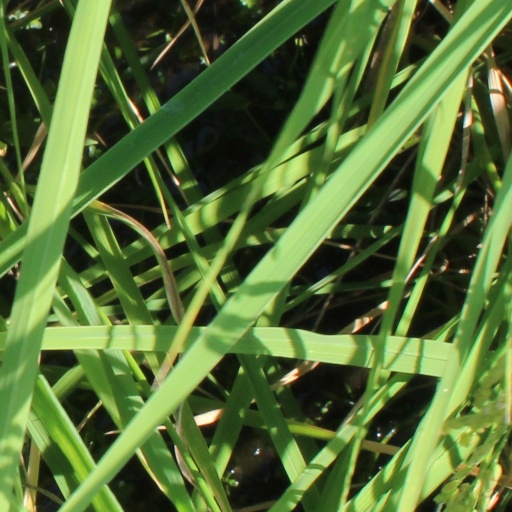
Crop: rice